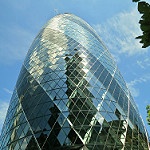
Label: buildings